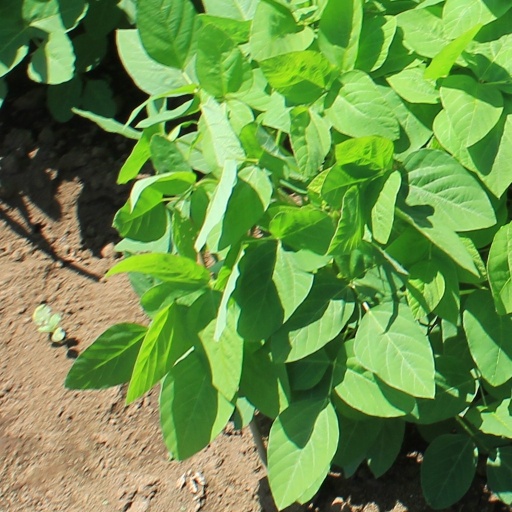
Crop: soybean